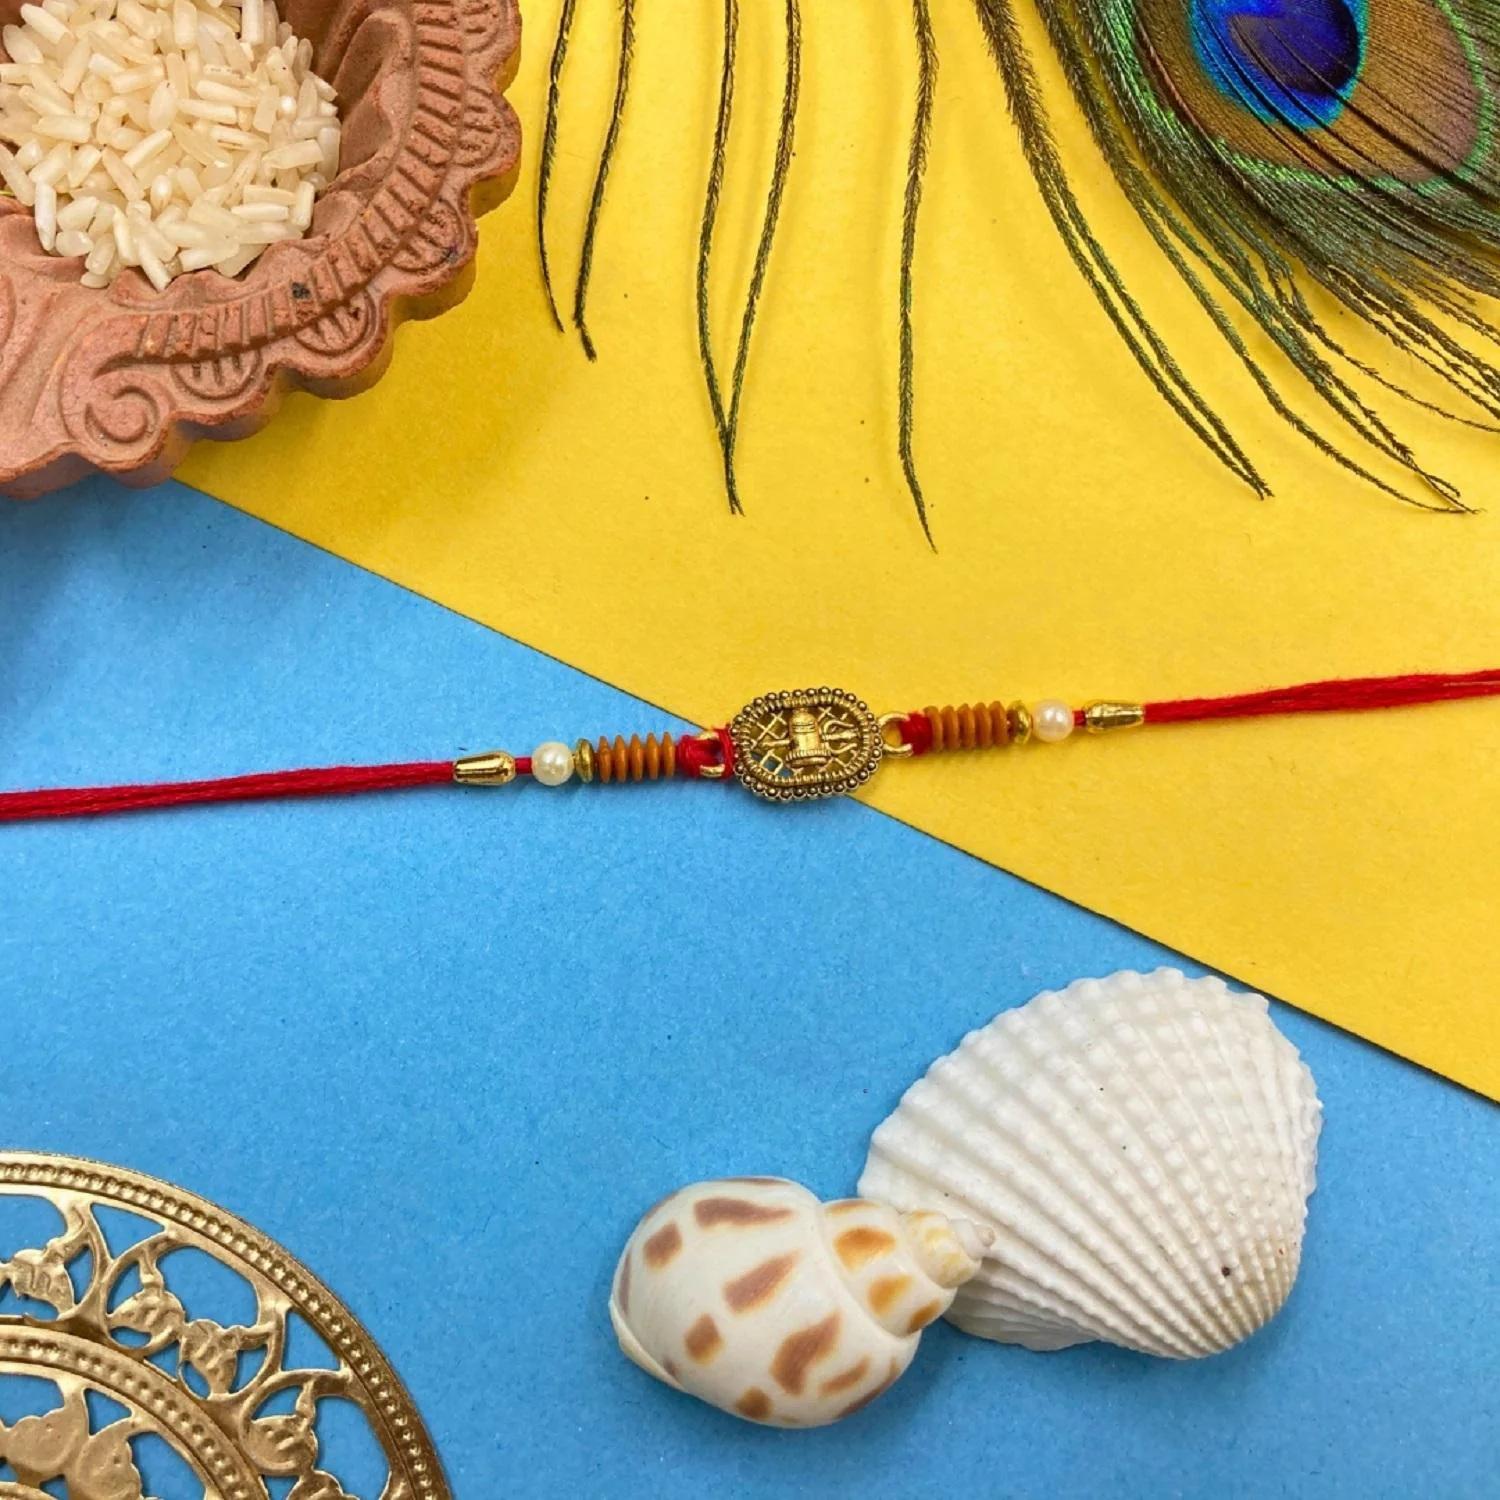
VIBRANCE Traditional Shivling Rakhi for Raksha Bandhan.
Type: Rakhis
Brand: VIBRANCE
Price: Rs. 249
 Raksha Bhandan is a celebration of the bond between a brother and sister. We specialize in creating unique rakhi designs for every brother and sister. Our rakhi collection ranges from traditional to modern designs, all of which are handcrafted with love and care. We strive to make each Raksha Bhandan special for our customers by providing the perfect rakhi for their loved ones. With our wide range of designs and styles, you can find the perfect rakhi for your brother or sister. Shop with us today to make your Raksha Bhandan magical. The design of the delivered product or parts of it may vary slightly from what is shown in the image.
Features: Hand crafted pearl and crystal studded rakhi Multicolor Rakhi,Special Multi colour Designer Rakhi for Brother / Bhabhi / Kids,Includes roli chawal and free greeting card,Rakshabandhan Special Card,Comes with Roli Chawal & Best Wishes Greeting Card in best packaging